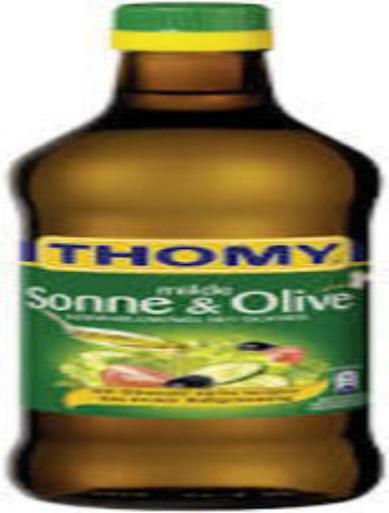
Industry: Food